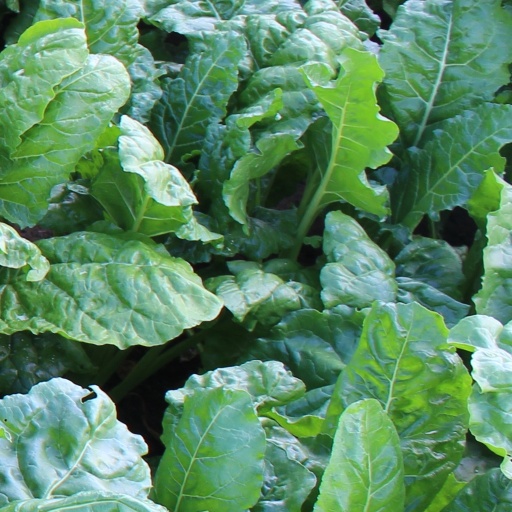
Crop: sugar beet